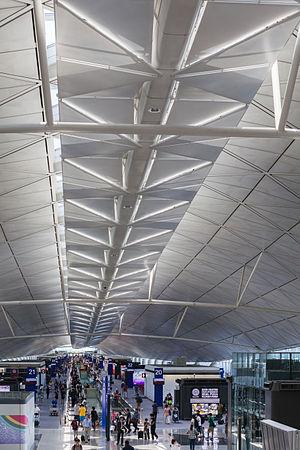
L'aéroport international de Hong Kong est l'aéroport de la ville de Hong Kong, à une trentaine de kilomètres du centre-ville.